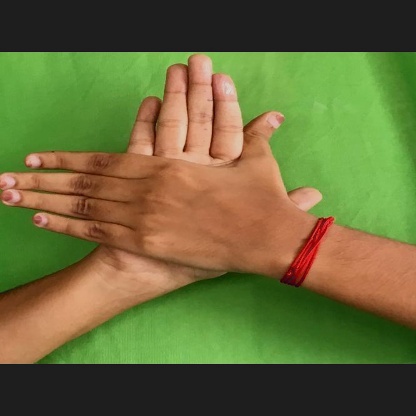
Mudra: Chakra